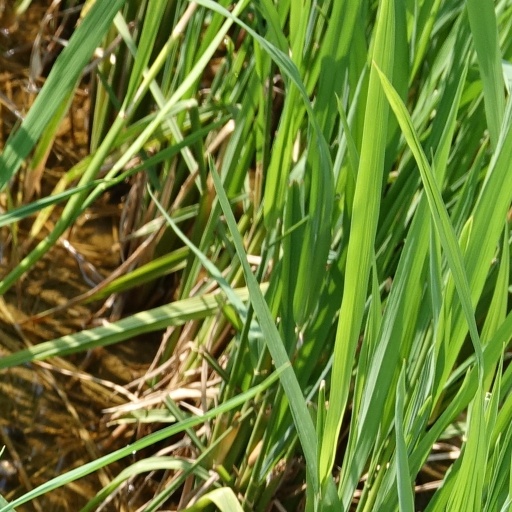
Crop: rice